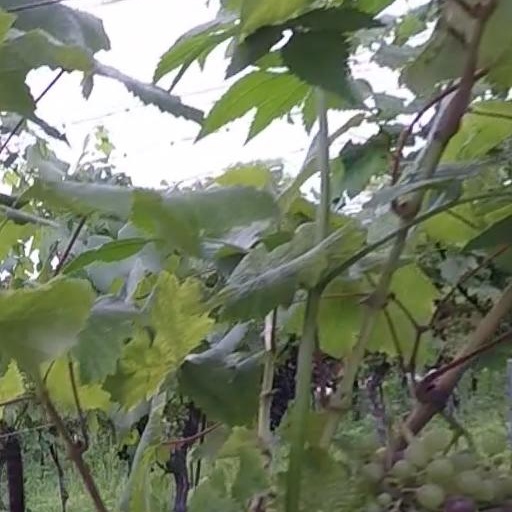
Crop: grape